Citigroup Center

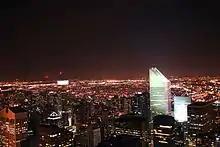
Night view of Manhattan's skyline as seen from Rockefeller Center. The Citigroup Center's slanted roof is visible on the right side of the image.

As completed, Citicorp Center was divided into three separate condominium-style ownership stakes. One condominium was owned by the church, while the other two were 61.55 and 32.85 percent ownership stakes in the office stories. In October 1987, Citicorp sold the 61.55 percent ownership stake (consisting of the 23rd through 59th floors), along with a one-third stake in its former 399 Park Avenue headquarters, to Dai-Ichi Mutual Life Insurance Company for $670 million. Citicorp used the profits from the sale to reduce its losses, which in the first half of 1987 totaled $2.32 billion; it continued to own the remaining stories at Citicorp Center. At the time, Citicorp was developing One Court Square across the East River in the Long Island City neighborhood of Queens. The new building in Queens was one subway stop away from Citicorp Center and 399 Park Avenue, allowing Citicorp to split its offices between the buildings.